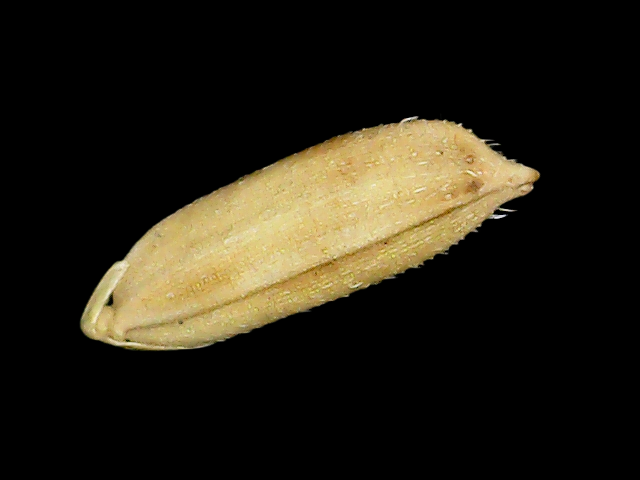
Rice variety: Bd30